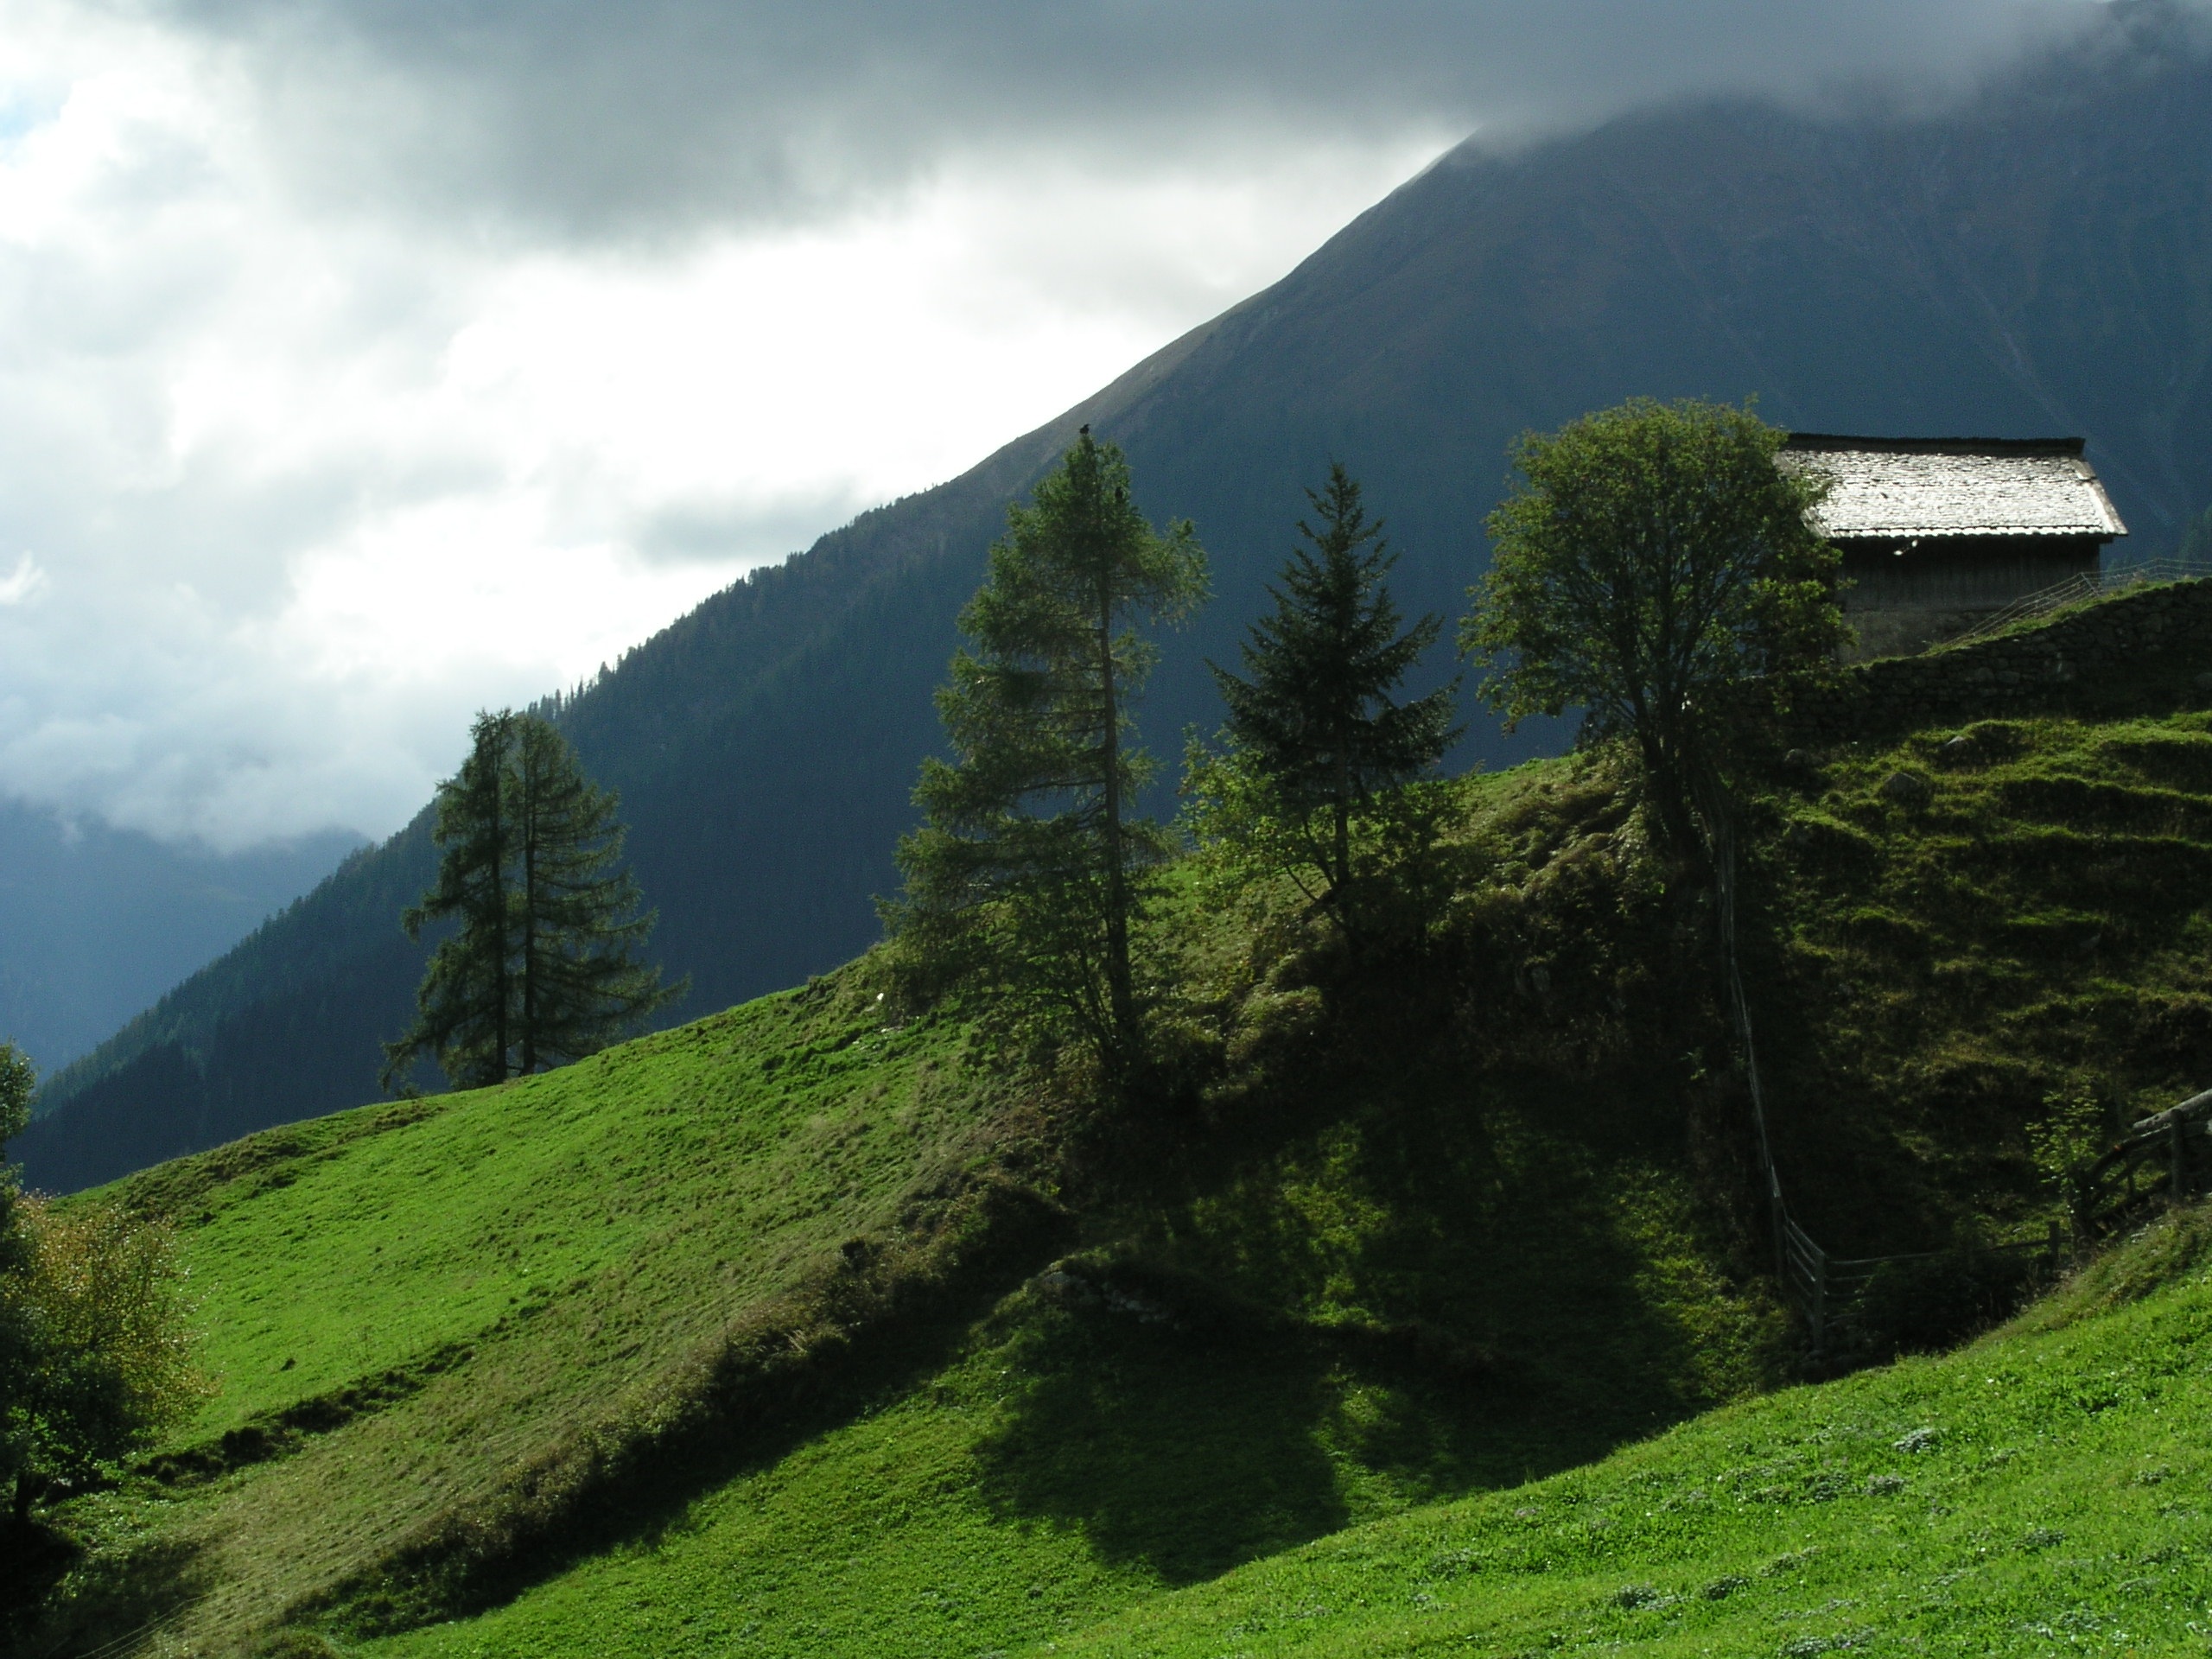
landscape, nature, wilderness, mountain, meadow, hill, valley, mountain range, green, alpine, highland, terrain, ridge, clouds, alps, plateau, switzerland, fell, alm, ecosystem, rural area, landform, mountain hut, mountain pass, mountain meadow, hill station, geographical feature, mountainous landforms